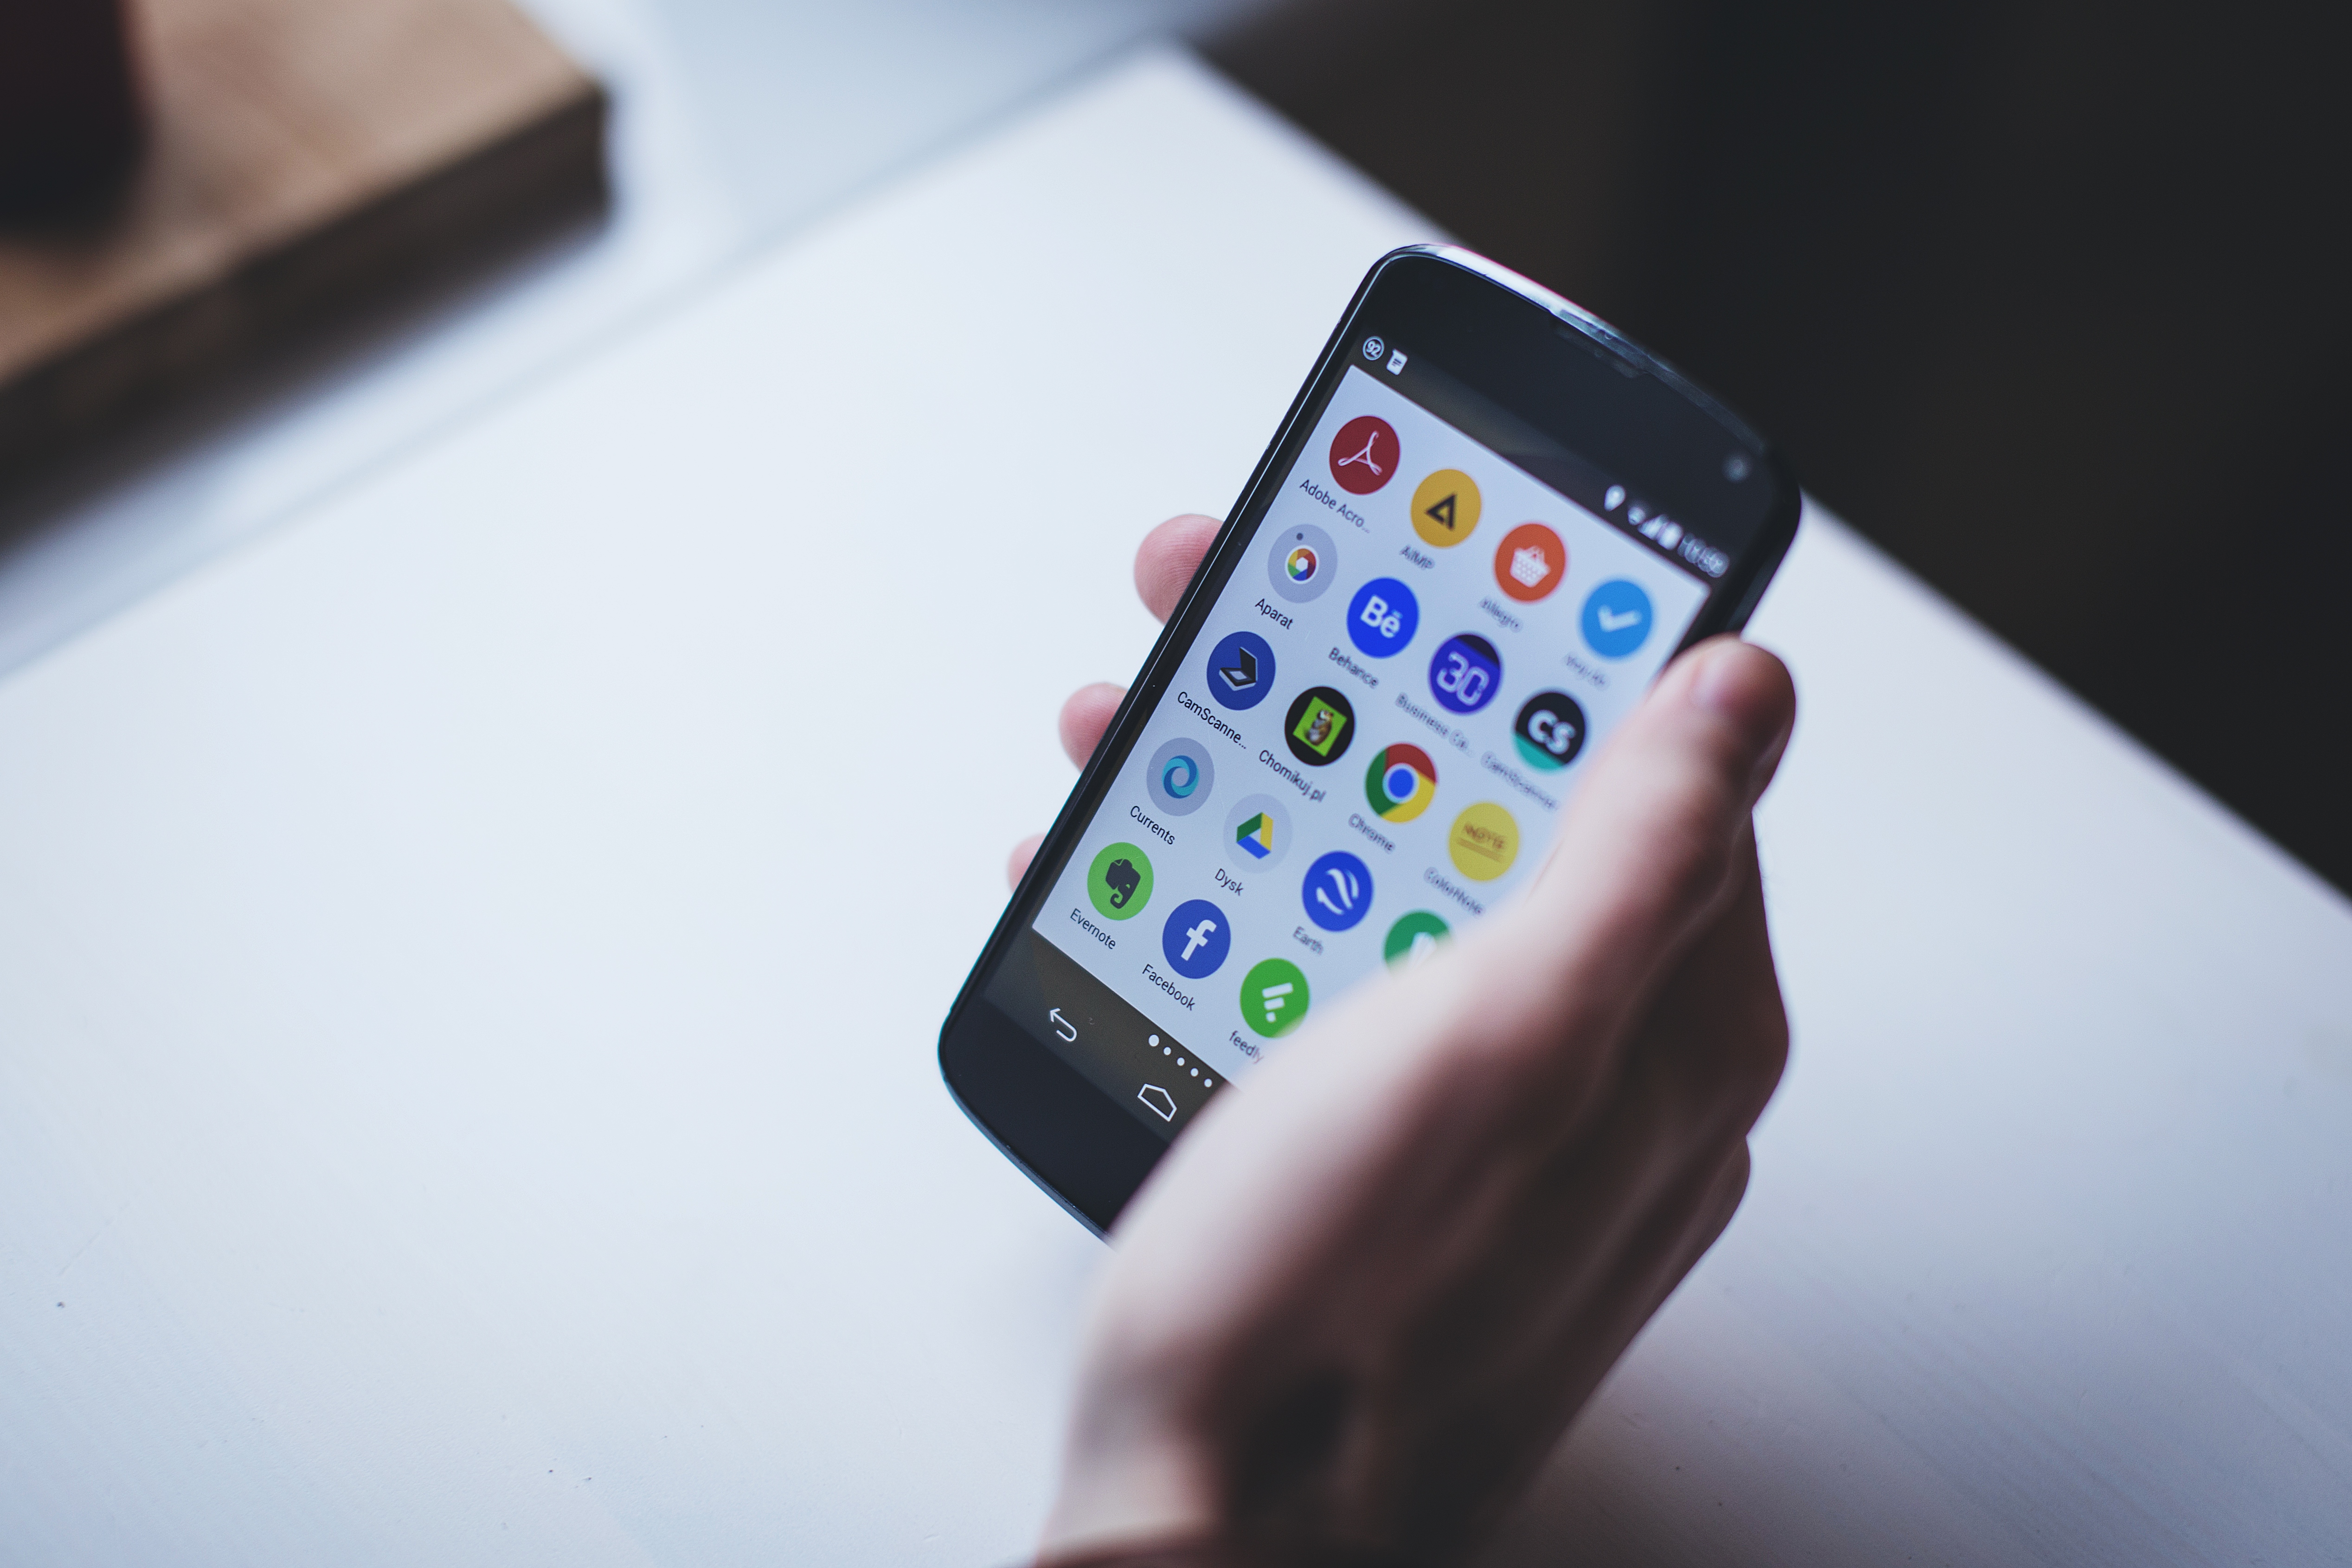
gadget, smartphone, communication device, mobile phone, electronic device, portable communications device, technology, iphone, design, Material property, hand, feature phone, icon